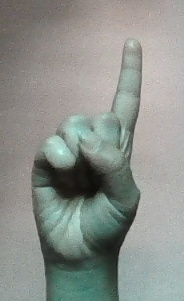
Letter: bb